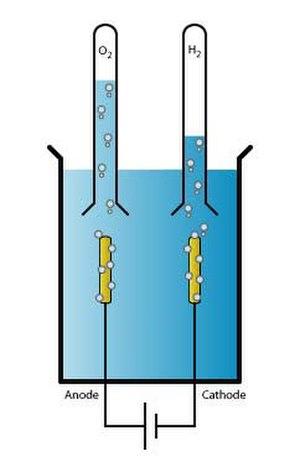
Schémas de la synthèse d'hydrogène et d'oxygène par électrolyse de l'eau Par